Osamu Tezuka

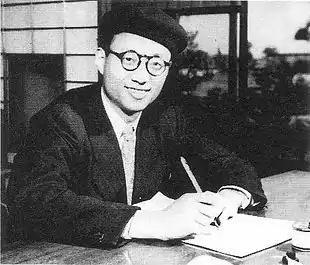
Tezuka in 1951

Osamu Tezuka (born , "Tezuka Osamu", – 9 February 1989) was a Japanese manga artist, cartoonist and animator. Considered to be among the greatest and most influential cartoonists of all time, his prolific output, pioneering techniques and innovative redefinitions of genres earned him such titles as , and . Additionally, he is often considered the Japanese equivalent to Walt Disney, who served as a major inspiration during Tezuka's formative years. Though this phrase praises the quality of his early manga works for children and animations, it also blurs the significant influence of his later, more literary, gekiga works.